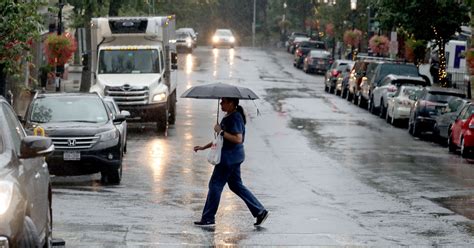
Weather: rain or strom